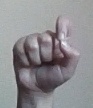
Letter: fa